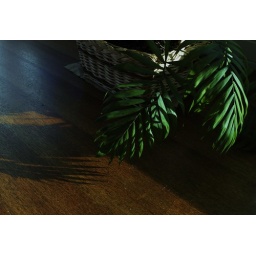
Tropical plant on a table in Architecture library of Waterloo University in Cambridge